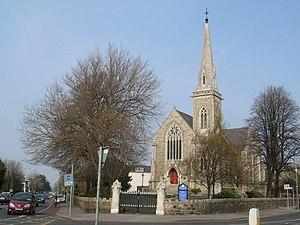
Rathgar est un quartier se situant dans la banlieue de Dublin en Irlande, à 3km et au sud du centre-ville. Il se situe près de Rathmines. Le nom du quartier signifie en gaélique: « fort rugueux ».